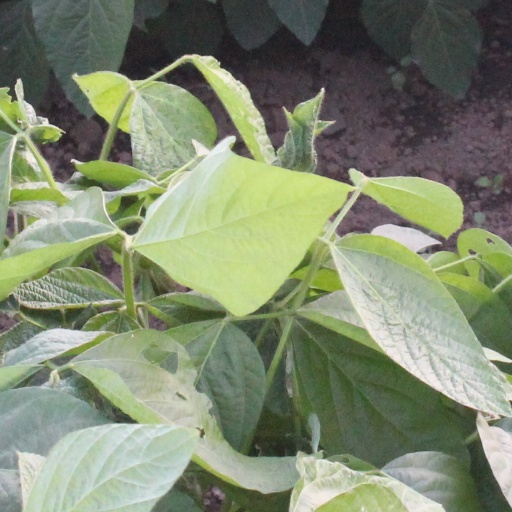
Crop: soybean